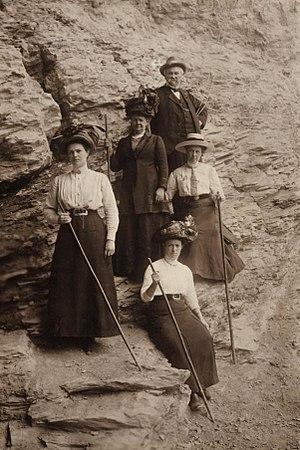
Le sport féminin couvre l'ensemble des pratiques sportives féminines, professionnelles, amateurs ou de loisirs. Présent dans certaines civilisations antiques comme en témoignent des vestiges archéologiques, il semble connaître une éclipse relative au cours du Moyen Âge et surtout des Temps Modernes. Il réapparaît timidement sous la forme de gymnastique au cours du XIXᵉ siècle mais les formes sportives proprement dites ont beaucoup de difficulté à s'imposer et il faut attendre les Jeux olympiques de 1928 pour que le sport féminin fasse son apparition dans le programme olympique. Certaines disciplines sportives, notamment en compétition, connaissent une différenciation plus ou moins marquée entre femmes et hommes tandis que d'autres sports sont mixtes ou s'ouvrent progressivement à la mixité. Au XXIᵉ siècle, de très grandes disparités subsistent encore souvent dans le traitement des professionnalismes sportifs masculin et féminin.